Corn Market, Tavistock

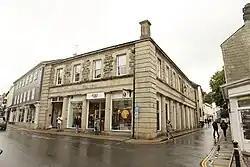
Corn Market, Tavistock

The Corn Market is a commercial building in West Street in Tavistock, Devon, England. The structure, which is now used as a ladies' clothes shop, is a Grade II listed building.